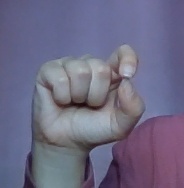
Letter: fa